Tywin Lannister

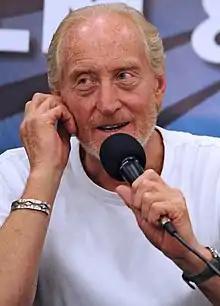
Charles Dance plays the role in the television series.

After Tyrion Lannister's arrest by Catelyn Stark, Tywin sends his bannerman Gregor Clegane to raid Catelyn's homeland, the Riverlands.